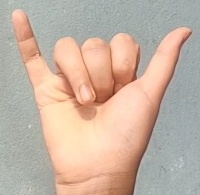
ASL sign: Y